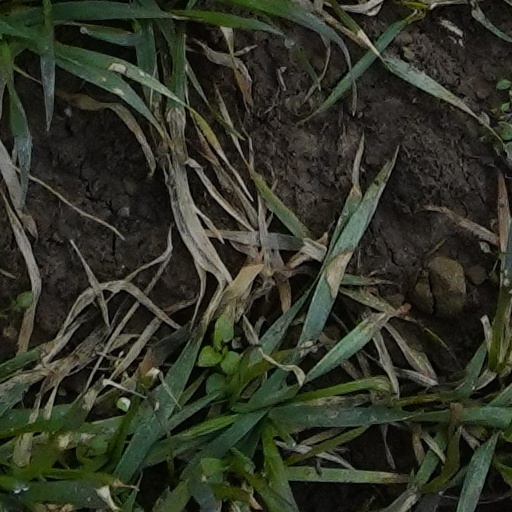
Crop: wheat